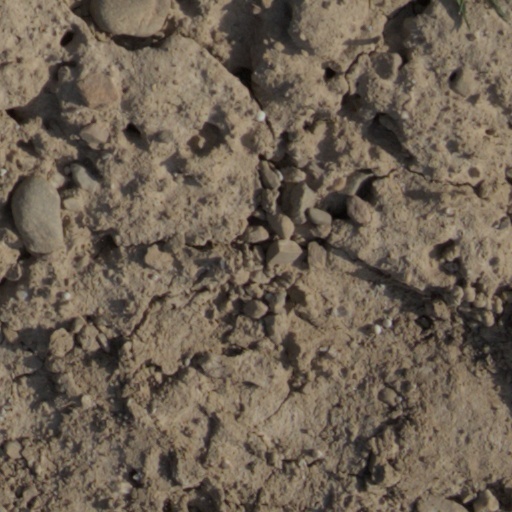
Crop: wheat